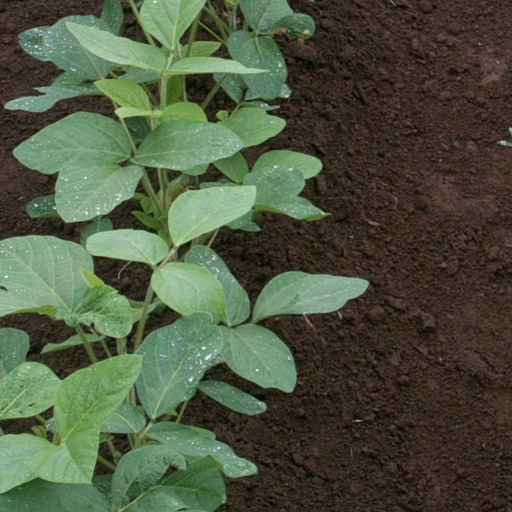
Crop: soybean